William Evelyn (died 1908)

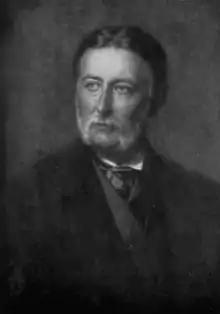
William John Evelyn from a portrait by Havell (1884)

William John Evelyn JP DL (27 July 1822 - 26 July 1908) was a British Member of Parliament, landowner and philanthropist. He was MP for Surrey West in 1849 and again for Deptford in 1885.